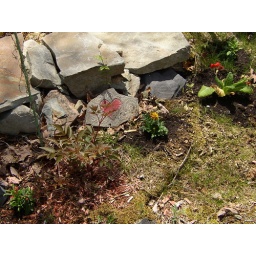
Flowers in the garden along the rock wall